Forties Oil Field

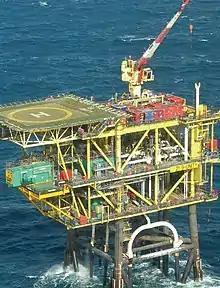
The riser platform "Forties Unity"

There are five fixed platforms around the field: "Forties Alpha", "Forties Bravo", "Forties Charlie", "Forties Delta" and "Forties Echo". A riser platform, "Forties Unity", lies further to the west and remained owned by BP as a strategic asset for accessing the Forties pipeline system without being dependent on the older access point, Forties Charlie. In April 2017, BP agreed to sell the pipeline to Ineos for a $125 million upfront payment and an additional $125 million in possible earnouts over 7 years.